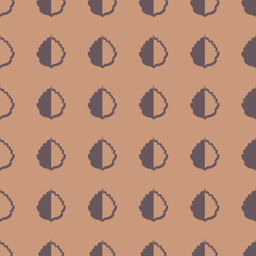
leaves vector illustration on a seamless pattern background